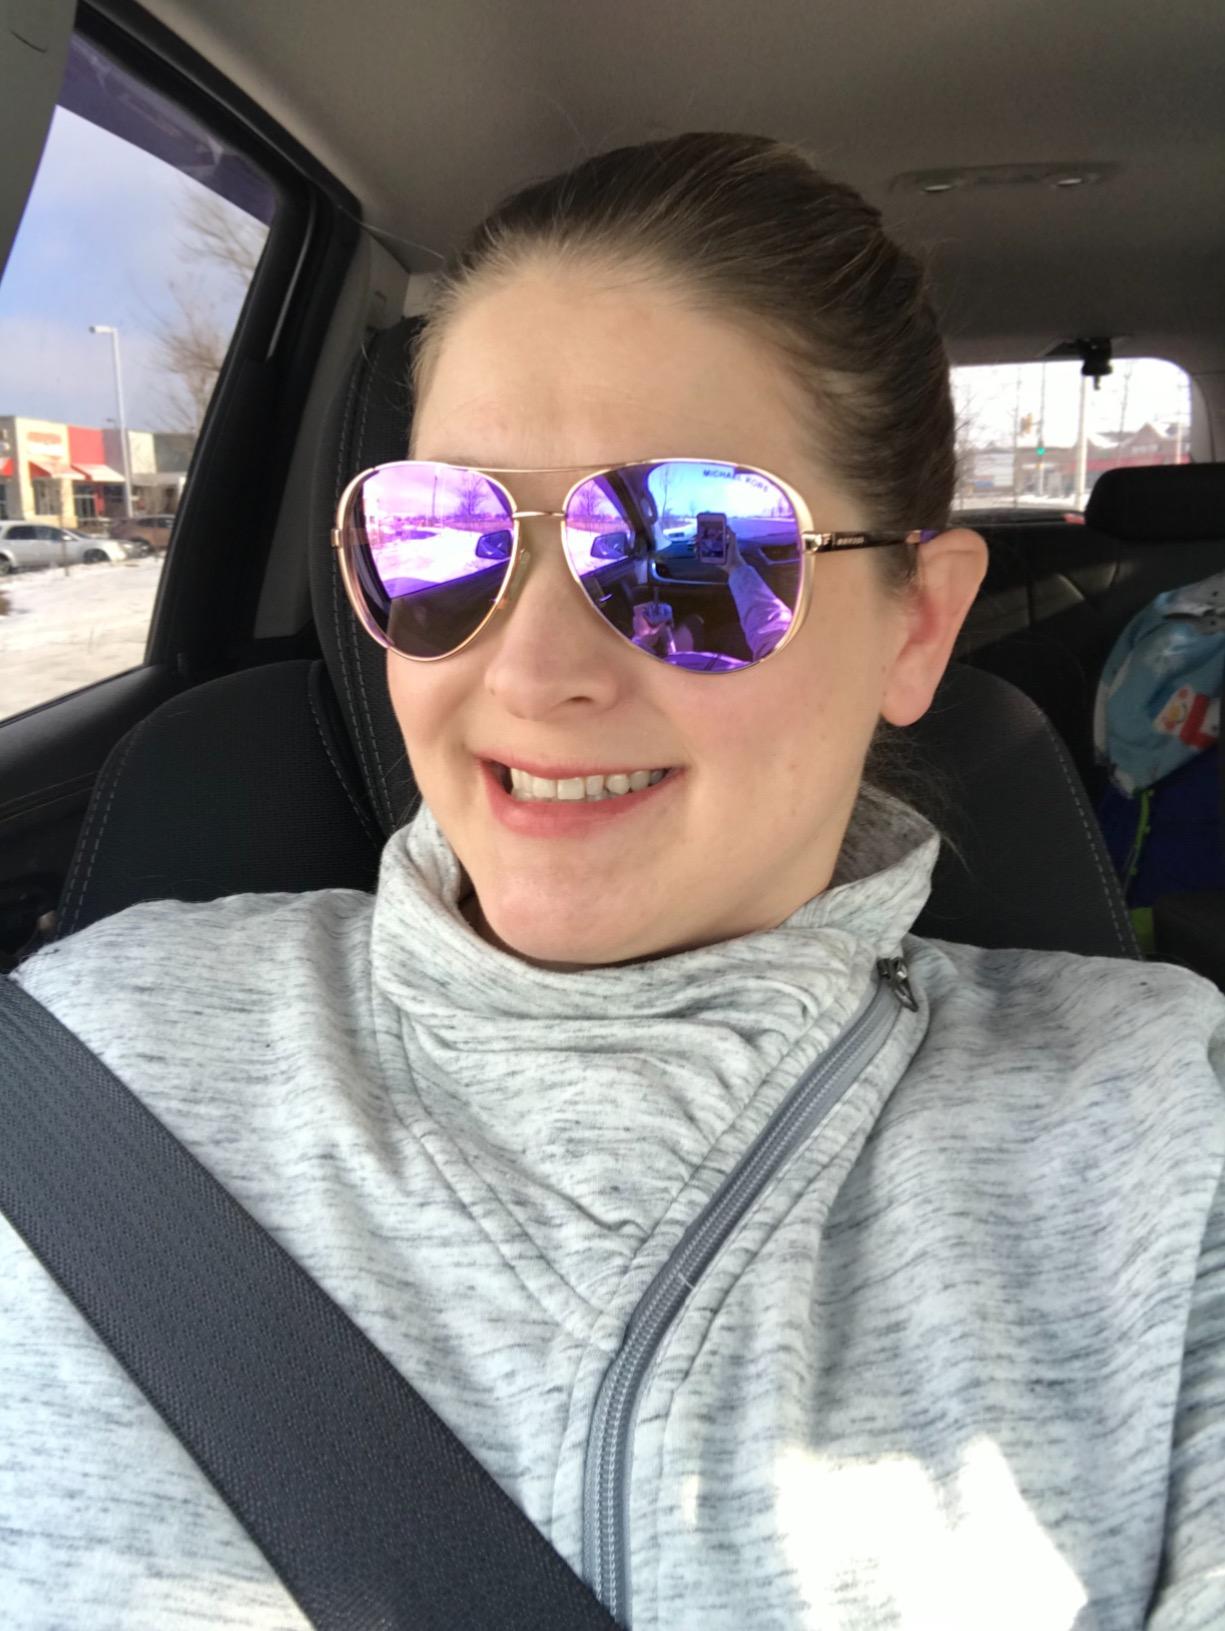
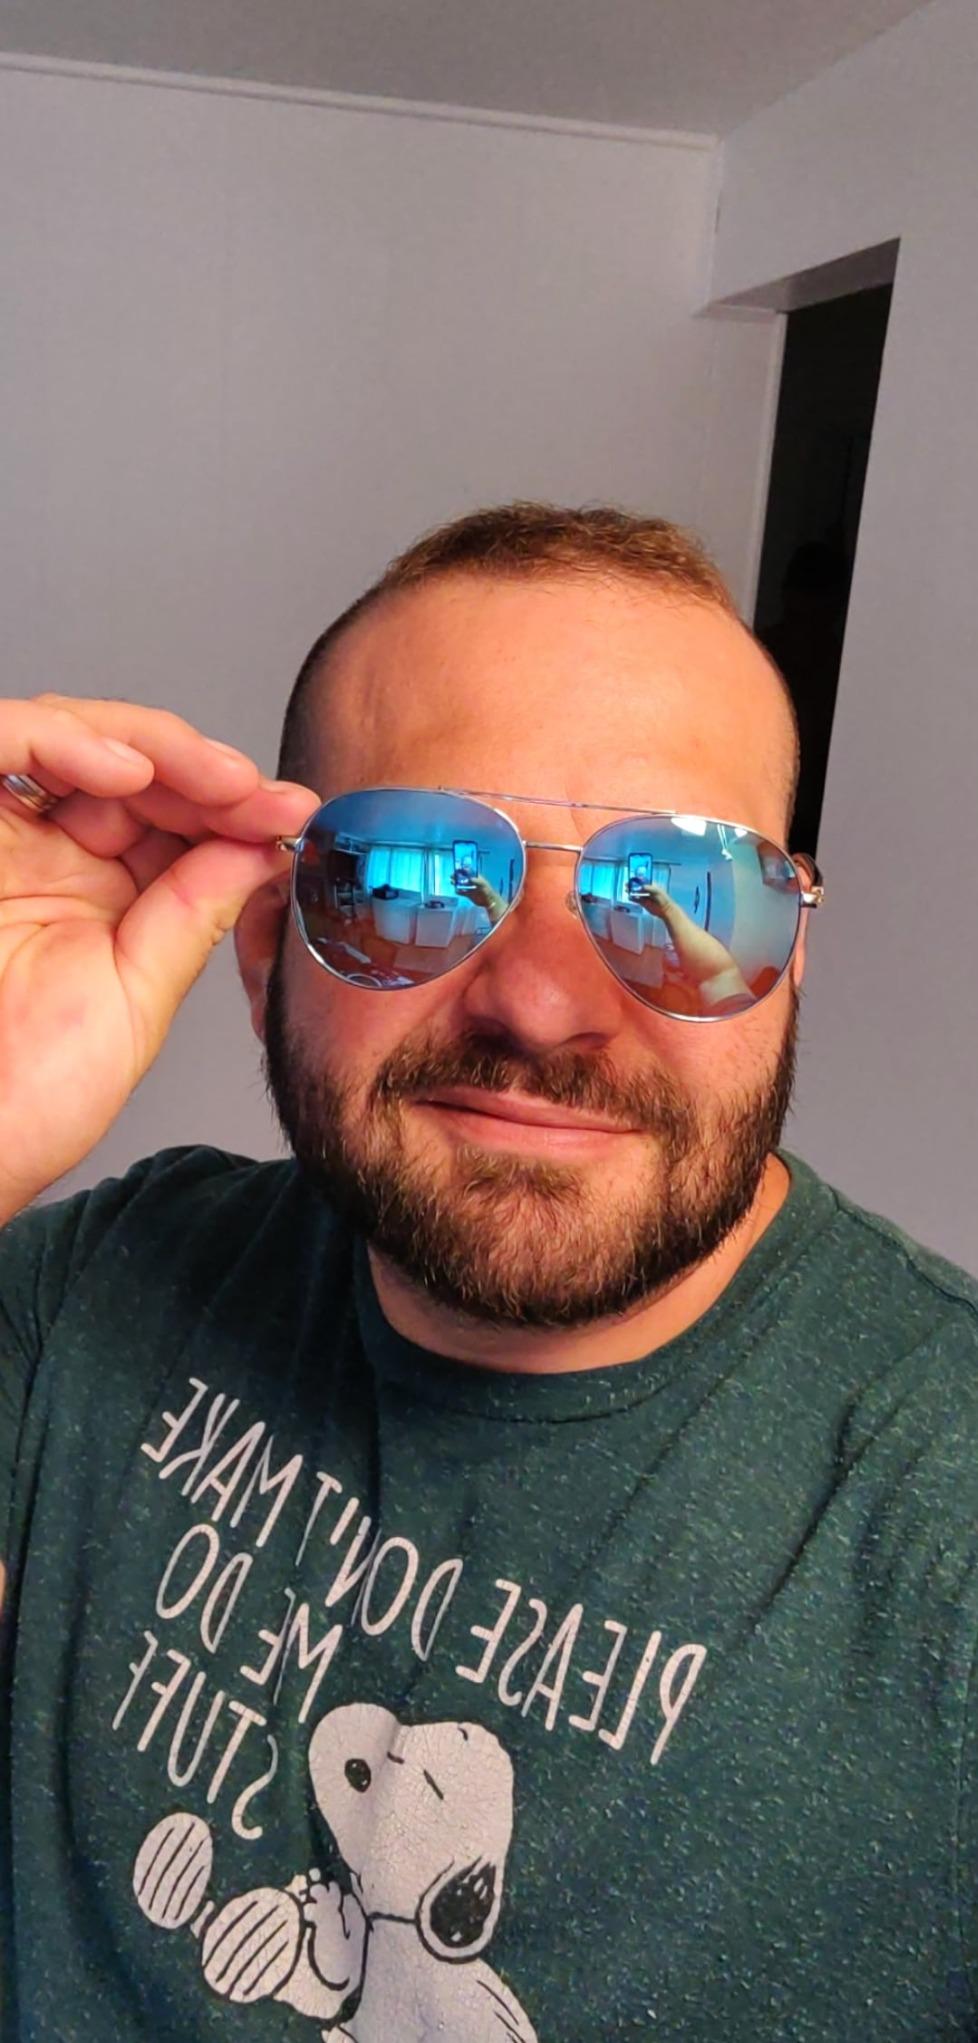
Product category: accessories_sunglasses
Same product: no